Halszkaraptor

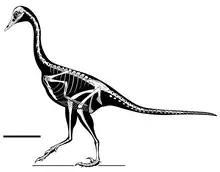
Skeletal diagram showing known remains. Scale bar equals 10 cm

The holotype specimen of "Halszkaraptor" likely came from the Djadochta Formation at Ukhaa Tolgod in southern Mongolia, and was illegally removed by fossil poachers in or before 2011. The fossil found its way to Japan and Great Britain, being owned by several collectors for some years until the Eldonia company of fossil dealer François Escuillié obtained it. He identified it as a new species, and in 2015 took it to the Royal Belgian Institute of Natural Sciences in Brussels, showing it to paleontologists Pascal Godefroit and Andrea Cau for further verification. After verifying its authenticity, among other means by scanning it with synchrotron radiation, a beam of X-rays, at the European Synchrotron Radiation Facility, Cau and other prominent paleontologists described the genus in a detailed study published in the journal "Nature". The fossil was returned to the Mongolian authorities.